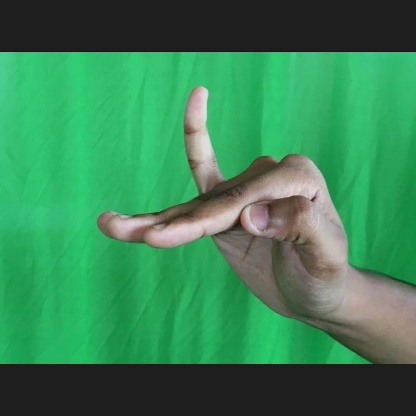
Mudra: Hamsapaksha